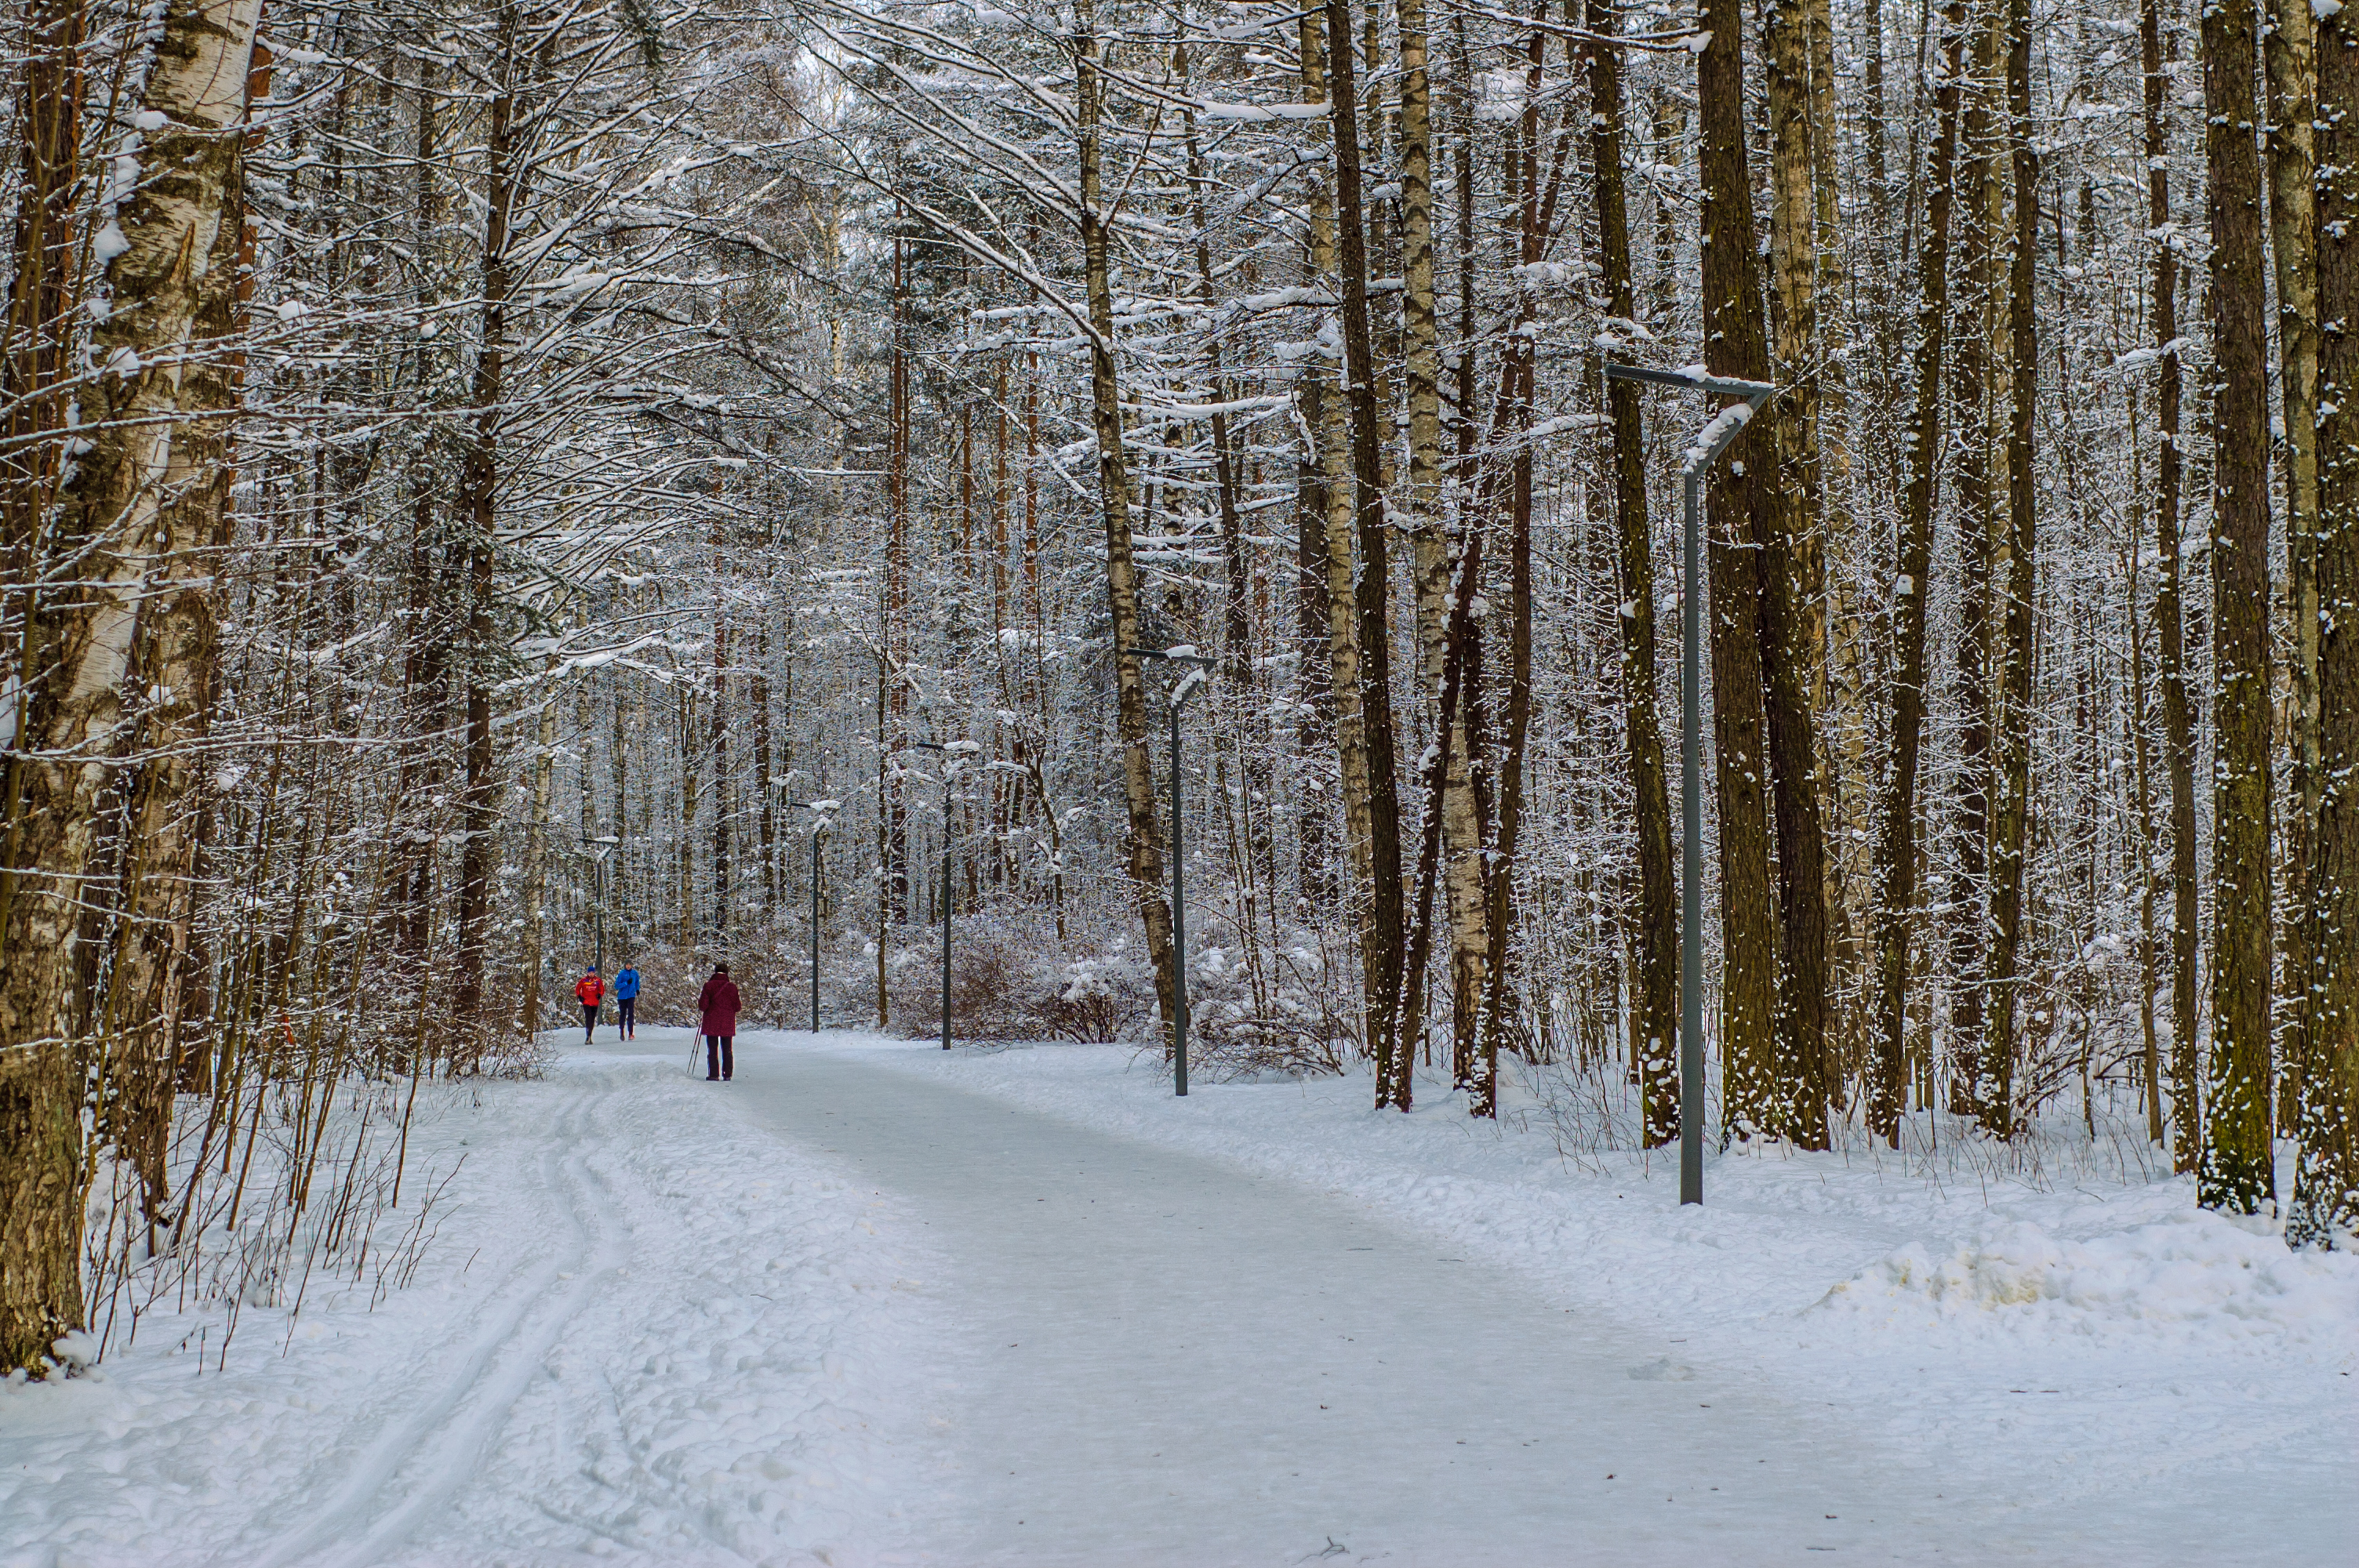
images, snow, plant, People in nature, natural landscape, tree, branch, slope, freezing, twig, wood, recreation, landscape, trunk, road, frost, forest, winter, trail, hiking, winter sport, woodland, spruce fir forest, grove, path, ski equipment, Northern hardwood forest, temperate broadleaf and mixed forest, cross country skiing, piste, conifer, tropical and subtropical coniferous forests, fun, walking, old growth forest, temperate coniferous forest, sports, winter storm, birch family, deciduous, fir, plant stem, individual sports